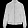
Label: Coat